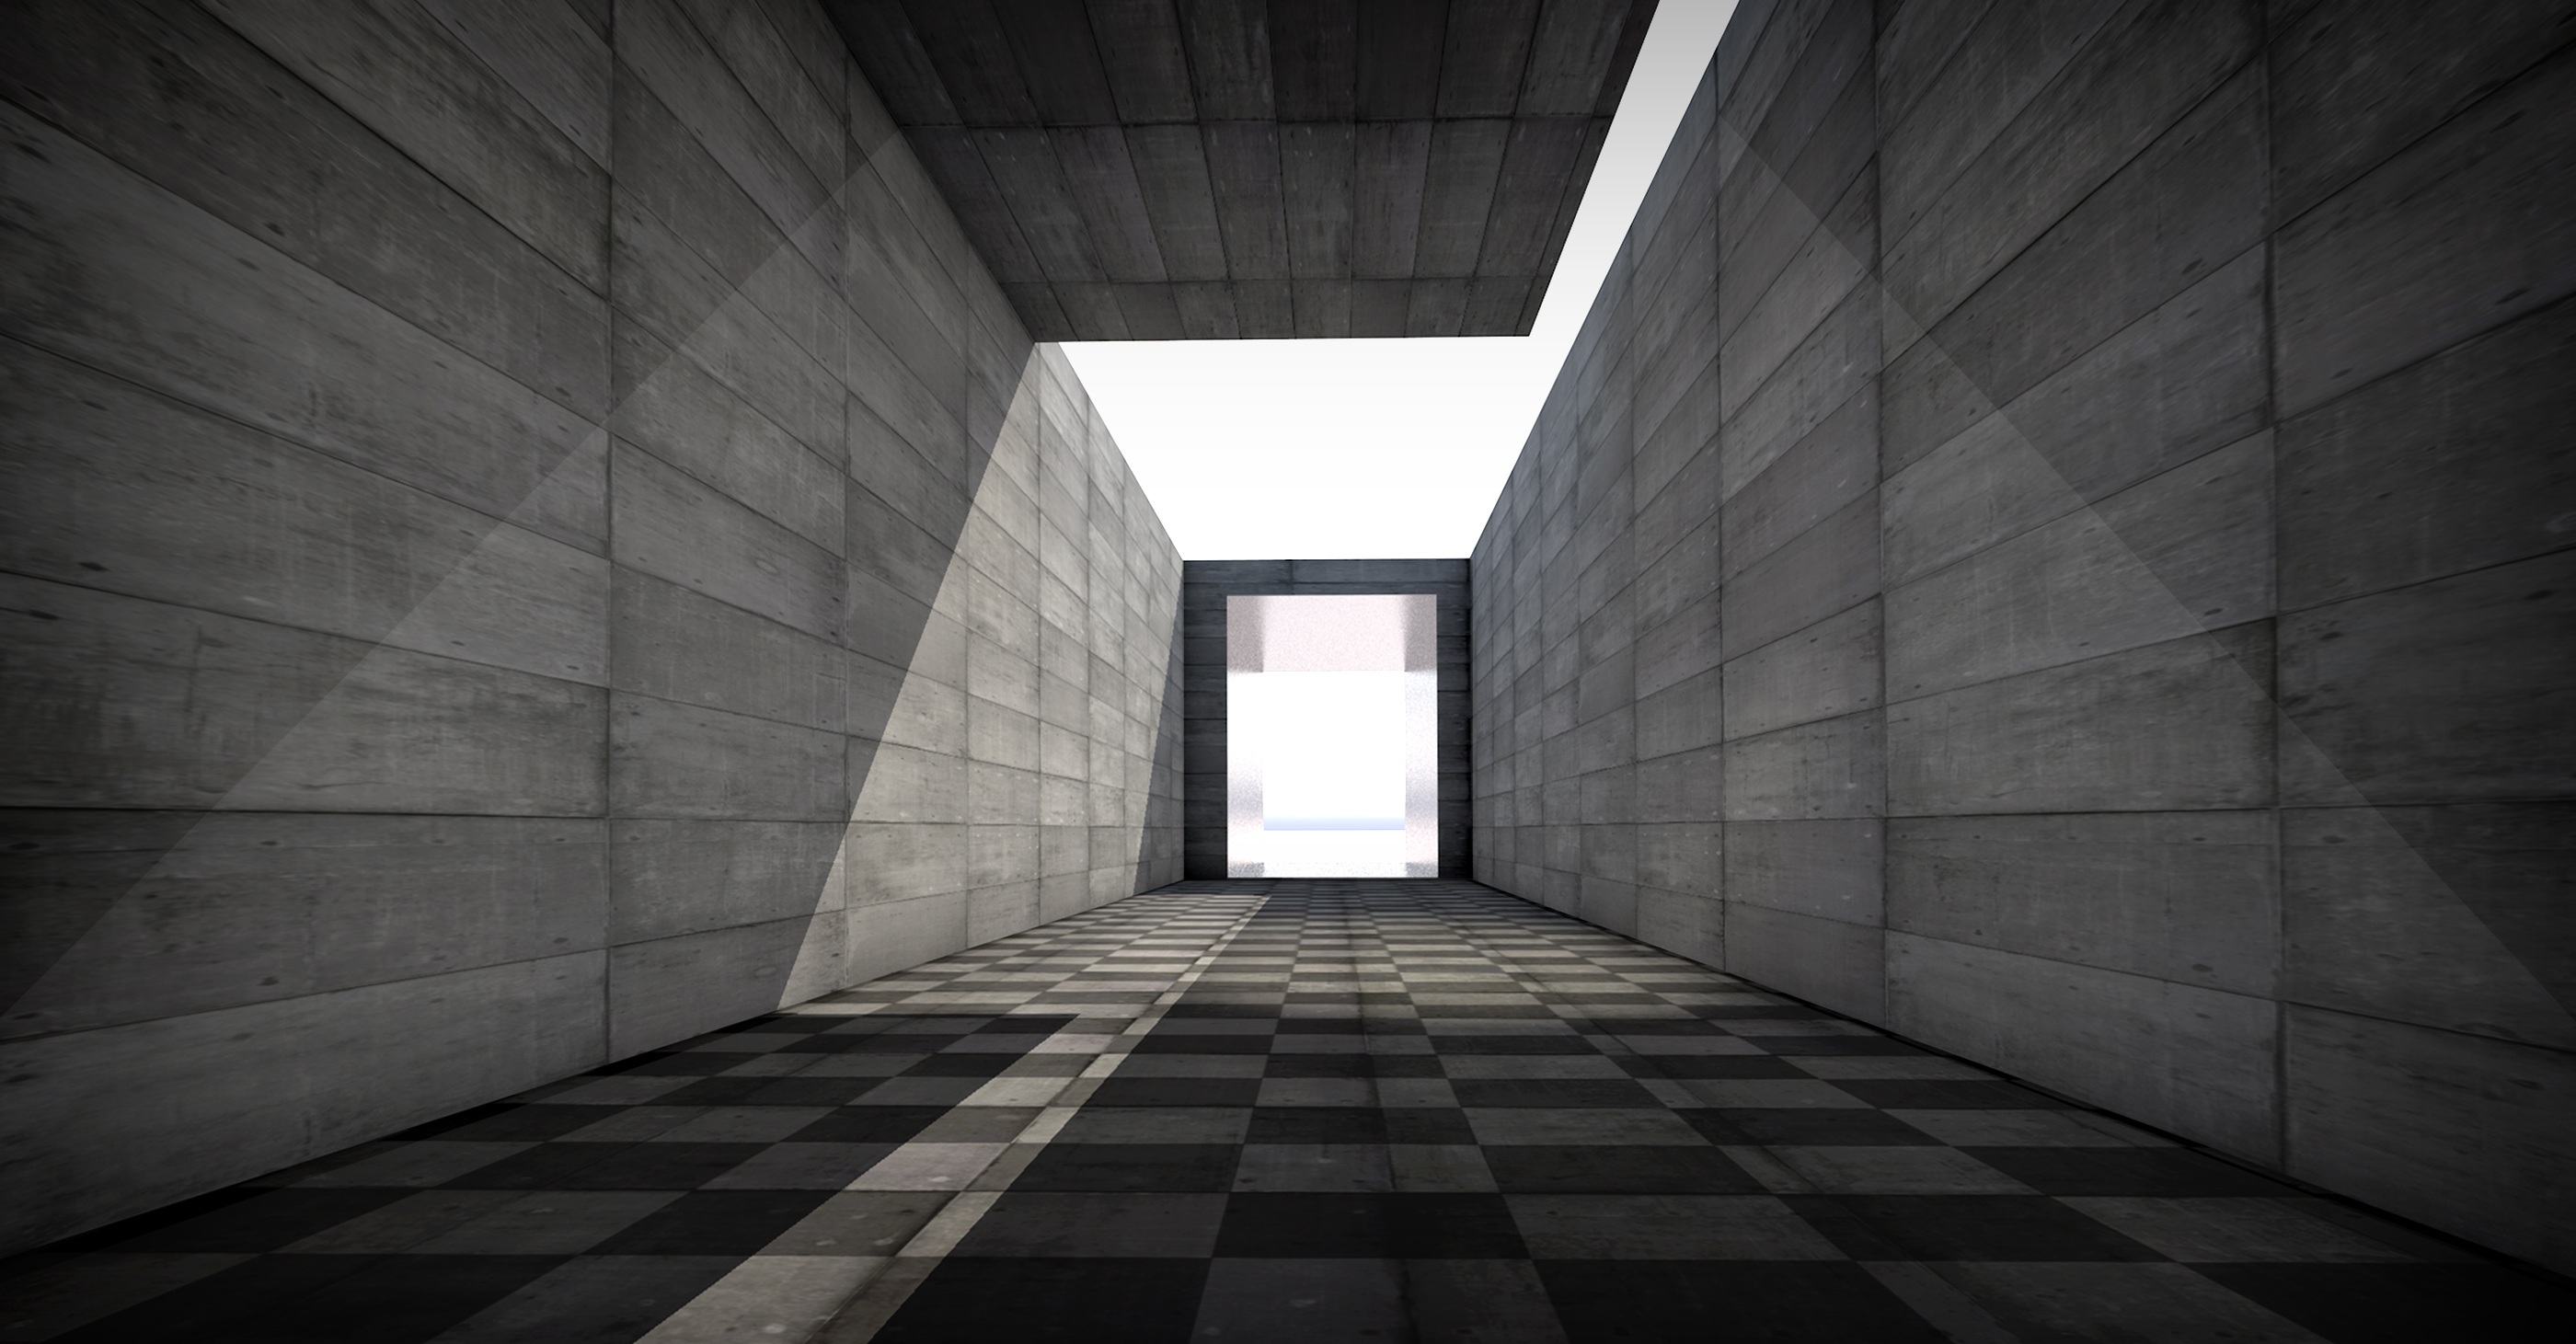
light, black and white, architecture, sky, house, sunlight, floor, building, atmosphere, tunnel, subway, line, hall, shadow, darkness, freedom, black, monochrome, symmetry, passage, mood, end, beyond, monochrome photography